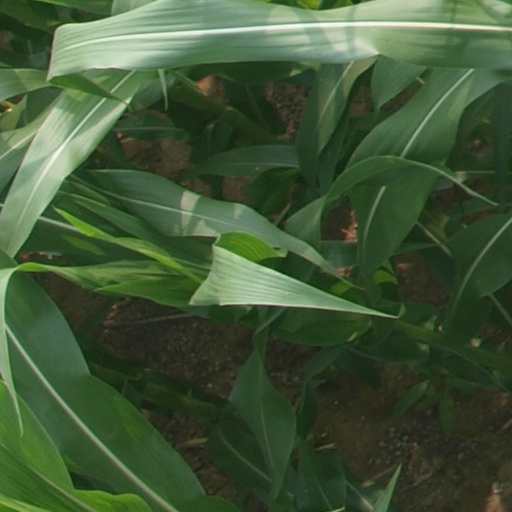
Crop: maize; corn